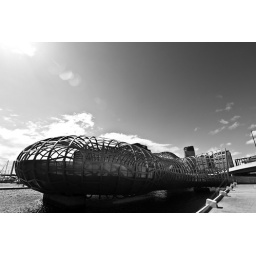
Shot in the middle of the day, so I think black and white worked better for this shot.